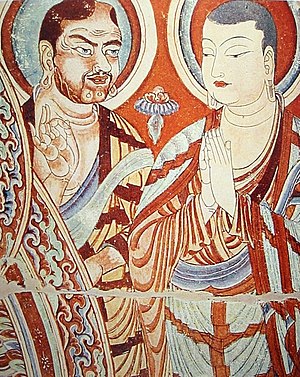
Tokharere / Tokharernes historie / Den buddhistiske periode
Fresko fra det 9. århundrede. Billedet er taget i Bezeklik hulerne (uighurisk: "Stedet, hvor billederne er", kinesisk: Qian Fo Dong – "Hulerne med de tusind Buddhaer"), som findes nær Turfan i Tarimbækkenet. Personen til venstre har rødligt hår, grå øjne og europide træk.
"Tokharerne var et indoeuropæisk folk, der levede i Tarimbækkenet i Centralasien. Det ligger i dag i den nuværende Xinjiangprovins i Kina. De forsvandt for ca. et tusind år siden, og selv om deres civilisation blev ""opdaget"" af vestlige forskere for næsten hundrede år siden, er den stadig ret ukendt. I løbet af 1980'erne begyndte man at finde 2000-4000 år gamle og sandsynligvis tokhariske mumier med europæisk udseende i det vestlige Kina, og det har kastet et interessant lys over deres fjerne fortid. Desværre har visse lighedstræk med keltisk kultur fremkaldt den forkerte opfattelse, at tokharerne skulle stamme fra keltere, der havde slået sig ned i Centralasien.